UCLA–USC rivalry

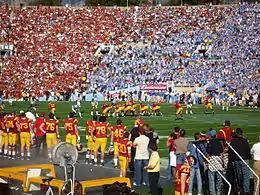
USC–UCLA football game at the Rose Bowl; the 2008 edition marked a return to the tradition of both teams wearing color jerseys.

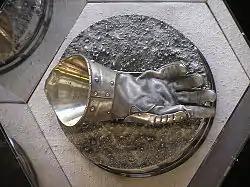
USC UCLA Lexus Gauntlet

The UCLA–USC rivalry is the American collegiate athletics rivalry between the UCLA Bruins sports teams of the University of California, Los Angeles (UCLA) and USC Trojans teams of the University of Southern California (USC).